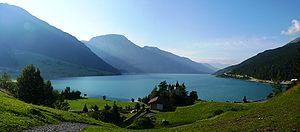
Le lac de Resia est un lac situé dans le nord de l'Italie, dans la région du Trentin-Haut-Adige, à environ 110 km au nord de Bolzano, à proximité de l'Autriche et du canton suisse des Grisons, sur le territoire de la commune de Curon Venosta.